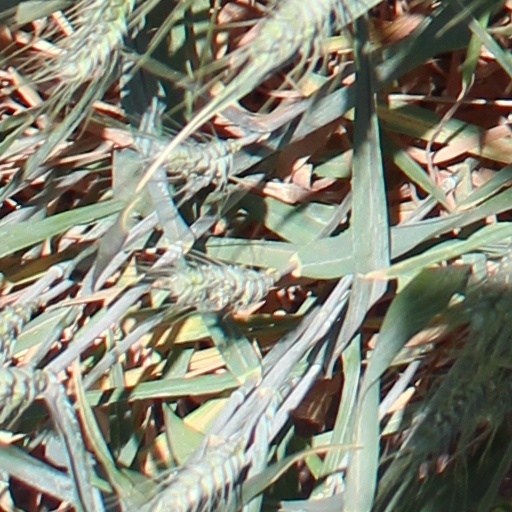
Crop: wheat